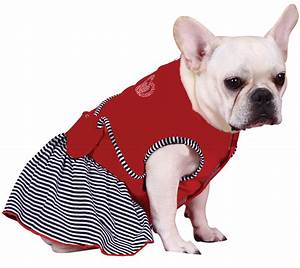
Label: cane